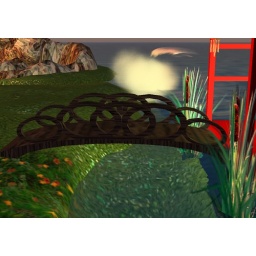
Bridge over the water next to cat o nine tails